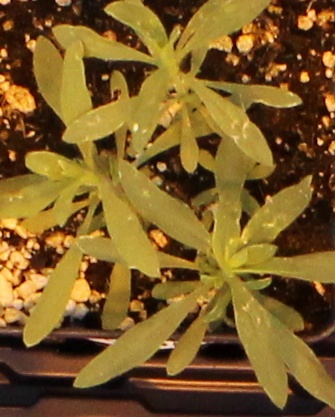
Label: Kochia